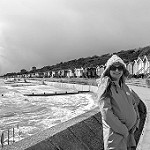
Label: B & W